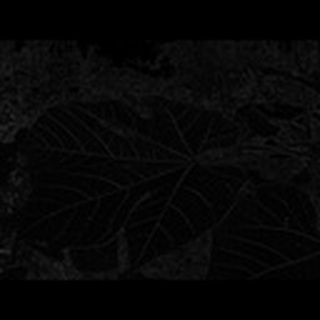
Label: healthy_cotton